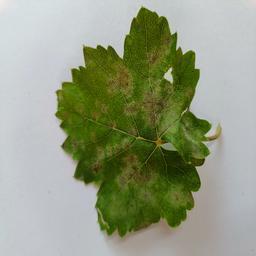
Label: Powdery Mildew